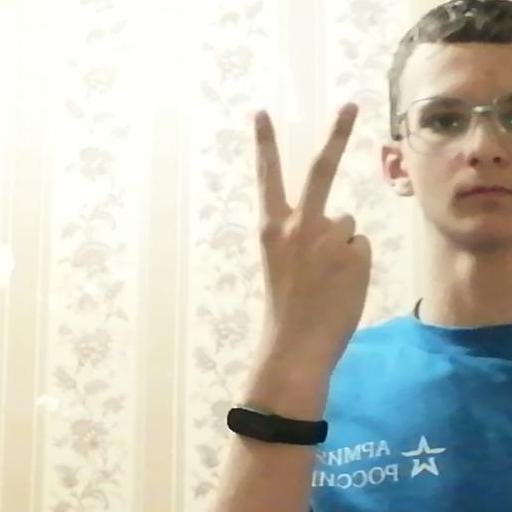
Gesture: peace_inverted